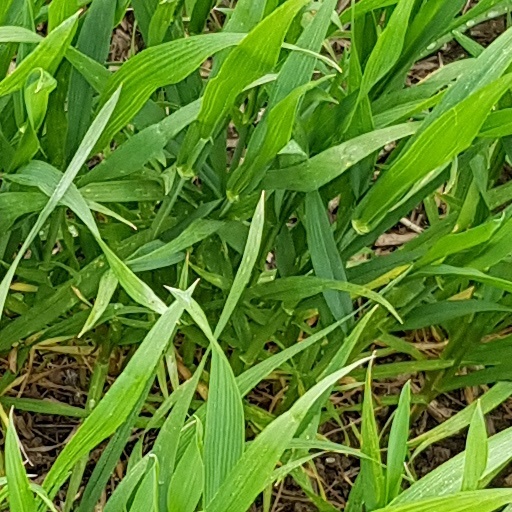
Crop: wheat